Antoine Léger (cannibal)

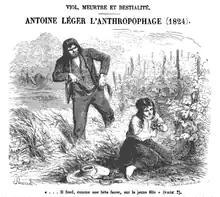
Antoine Léger prepares to strangle his victim

Antoine Léger (– 30 November 1824) was a French cannibal and murderer, convicted for the rape and killing of 12-year-old Aimée Constance Debully, whom he later partially devoured. For this crime, he was later guillotined.